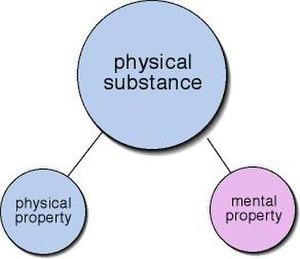
En philosophie moderne et en mathématique, une propriété est une caractéristique d'un objet ; un objet rouge est dit posséder la propriété de « rougeur ». La propriété peut être considérée comme une forme de plein droit de l'objet, qui possède d'ailleurs d'autres propriétés. Mais cette propriété peut aussi être considérée comme différente de l'objet qu'elle caractérise, c'est-à-dire qu'on dit qu'elle est instanciée par cet objet, puisqu'elle l'est souvent en d'autres. Elle diffère du concept logique ou mathématique de classe car elle n'a aucune extensionnabilité et du concept philosophique de classe en ce que la propriété est considérée comme distincte des objets qui la possèdent. Comprendre comment les différentes entités peuvent en quelque sorte avoir certaines des mêmes propriétés est au fondement du problème des universaux. Les termes attribut, qualité, et universel, ont la même signification.